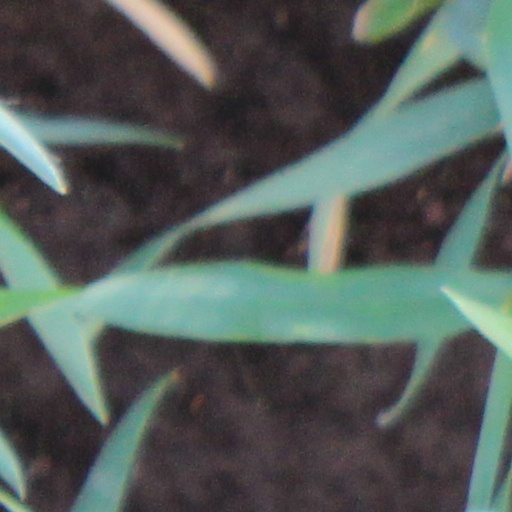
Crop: wheat